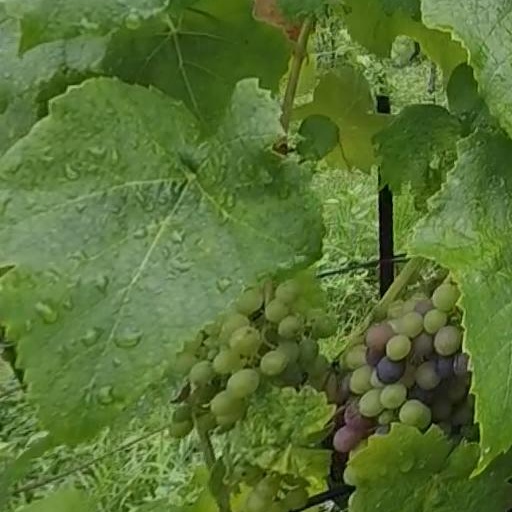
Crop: grape